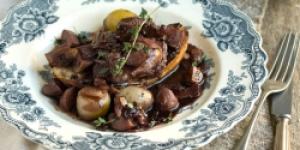
huevos escalfados en salsa de vino